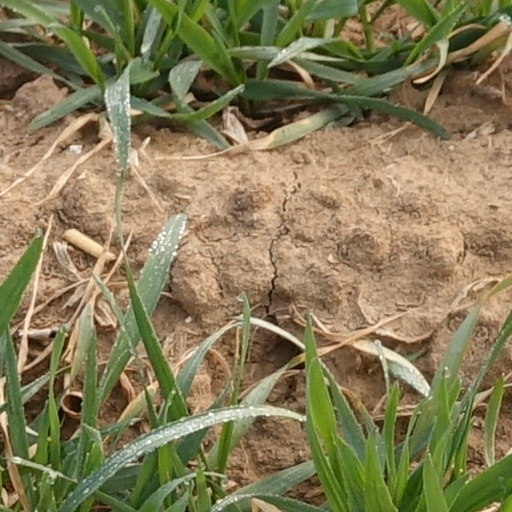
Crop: wheat